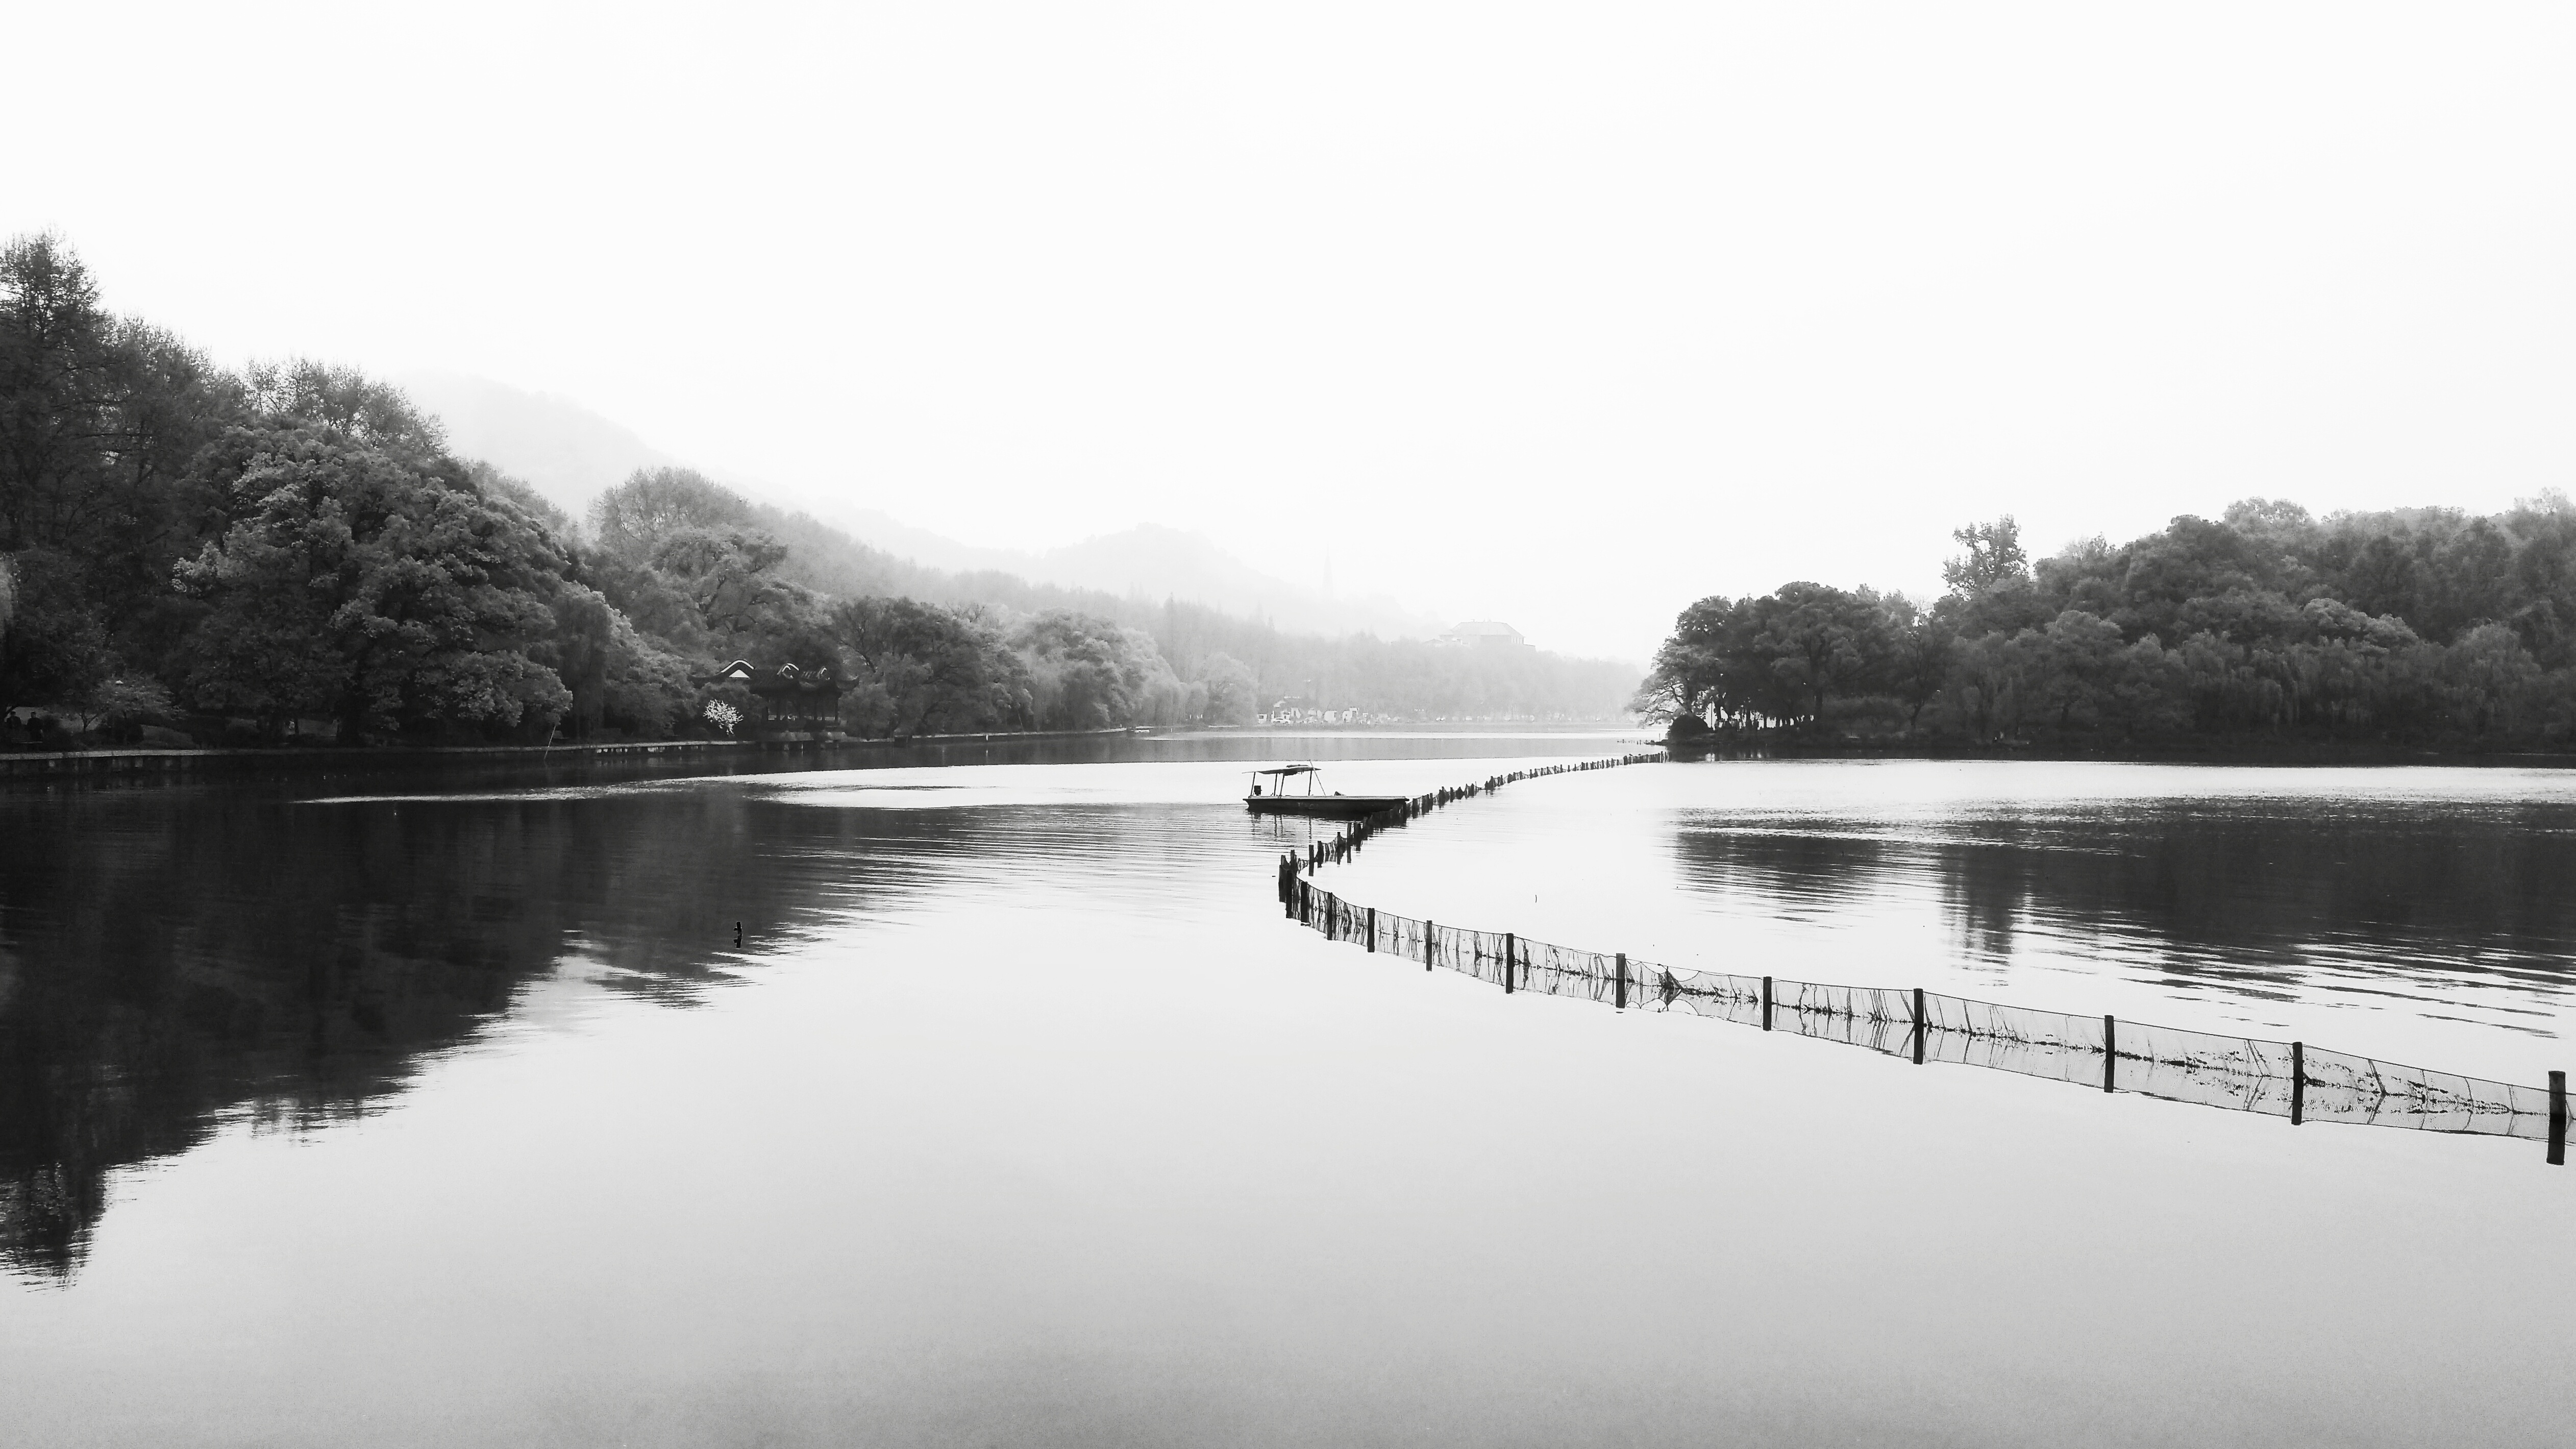
water, snow, winter, black and white, lake, river, ship, reflection, reservoir, monochrome, waterway, body of water, loch, west lake, hangzhou, ching ming, monochrome photography, atmospheric phenomenon